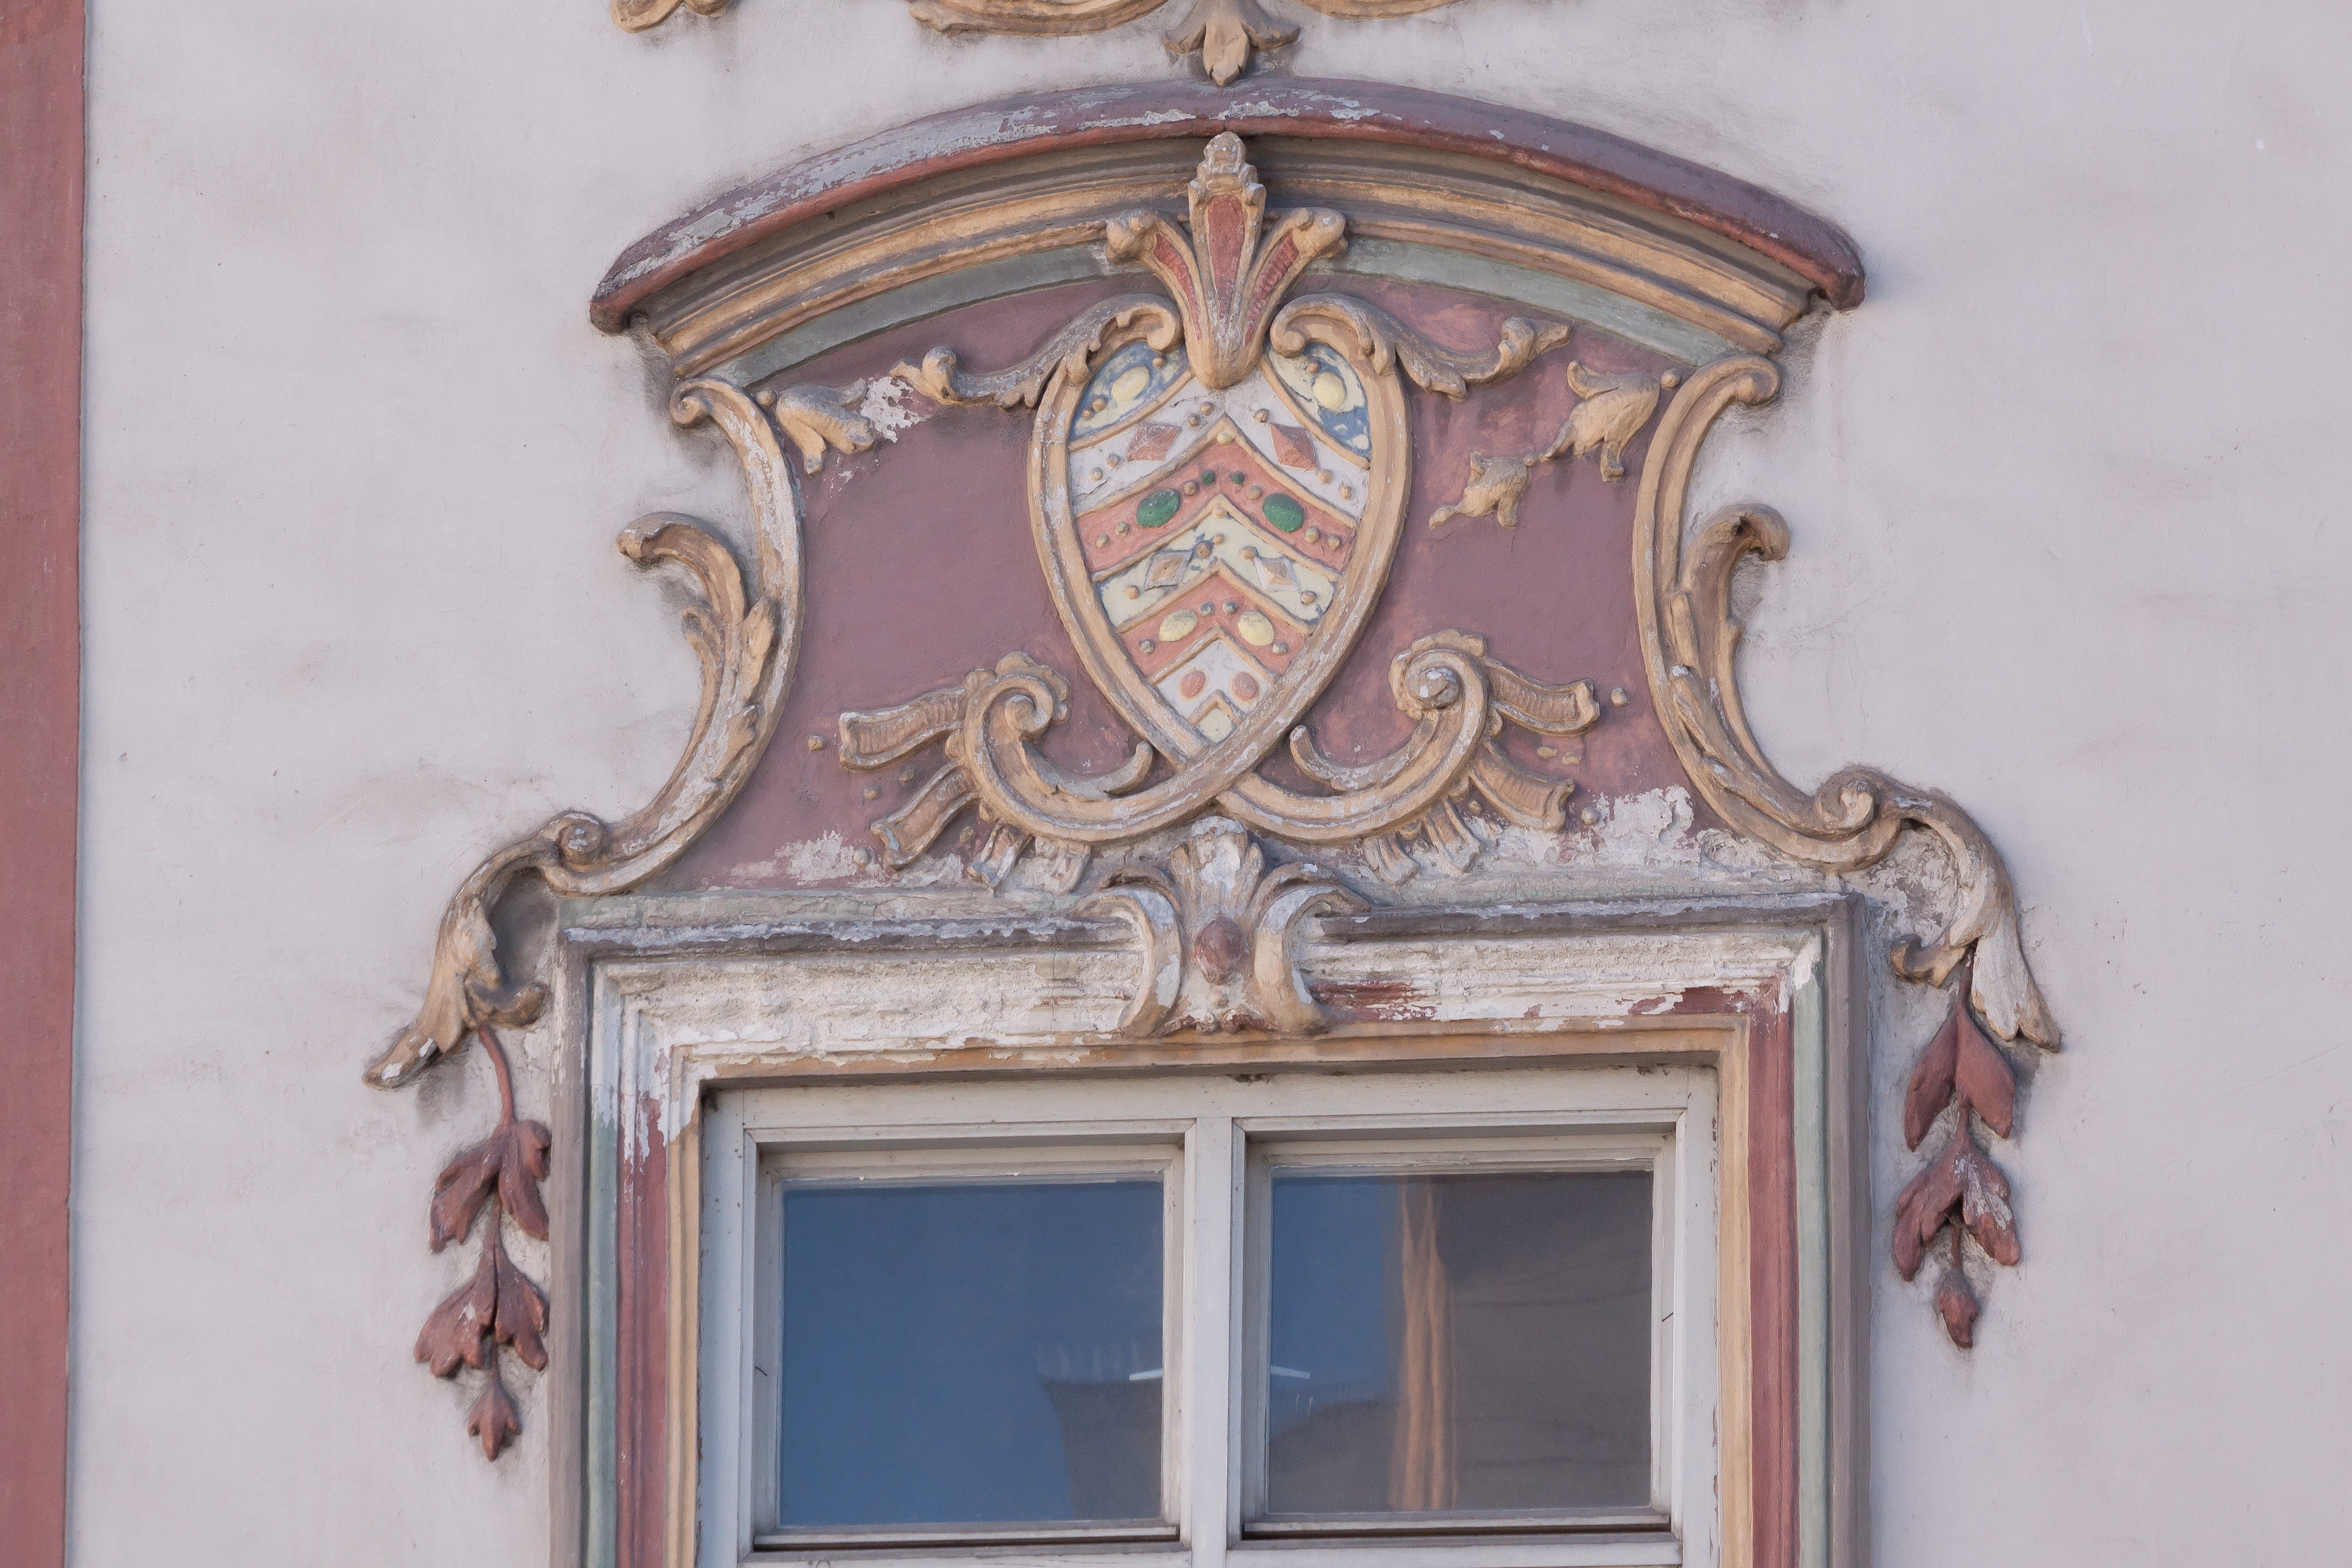
architecture, window, building, home, color, facade, chapel, furniture, painting, ornament, art, style, historically, stucco, ornaments, rococo, frescos, european art